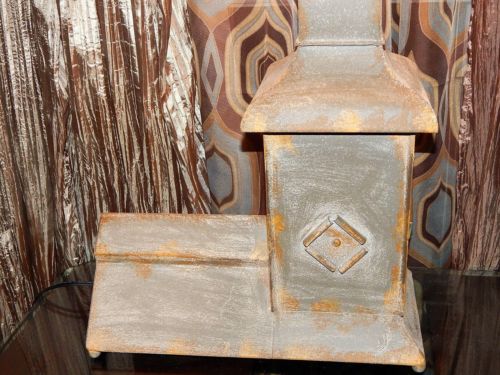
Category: lamp